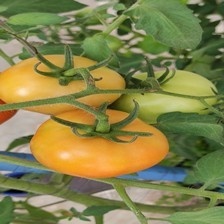
Label: tomato